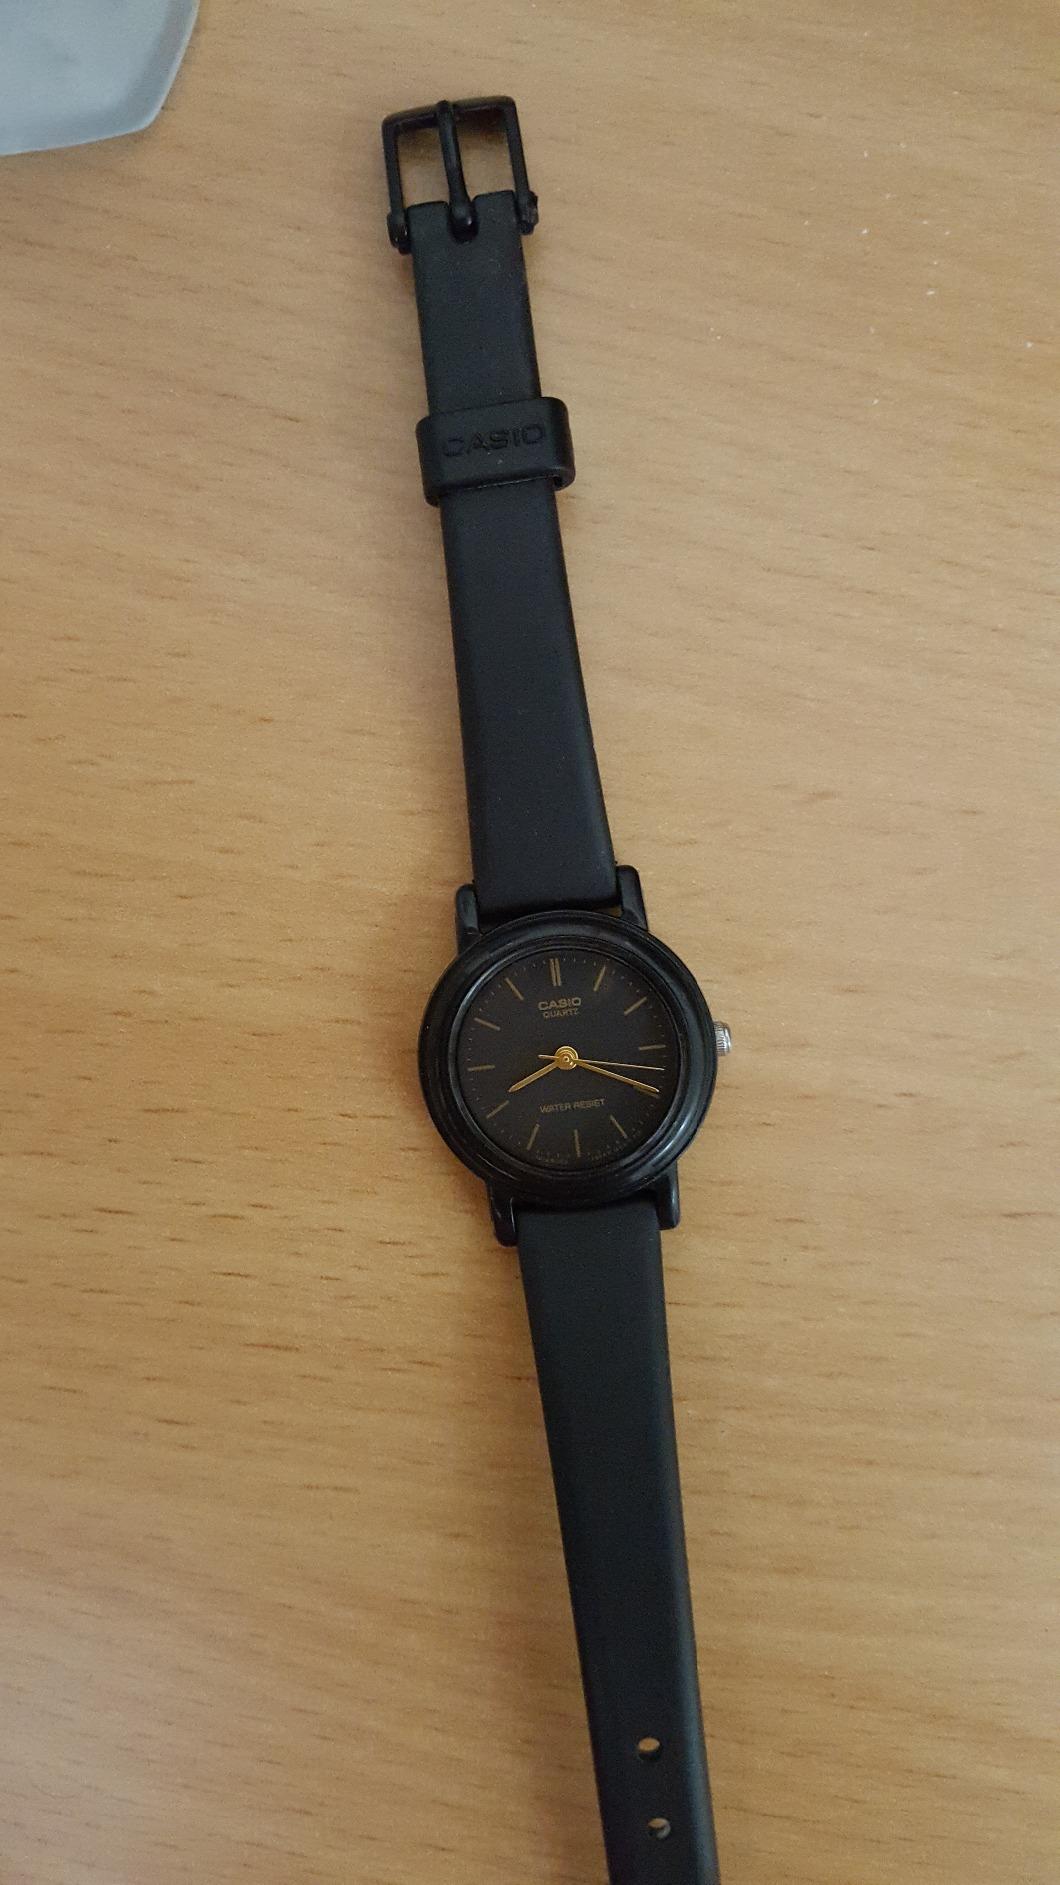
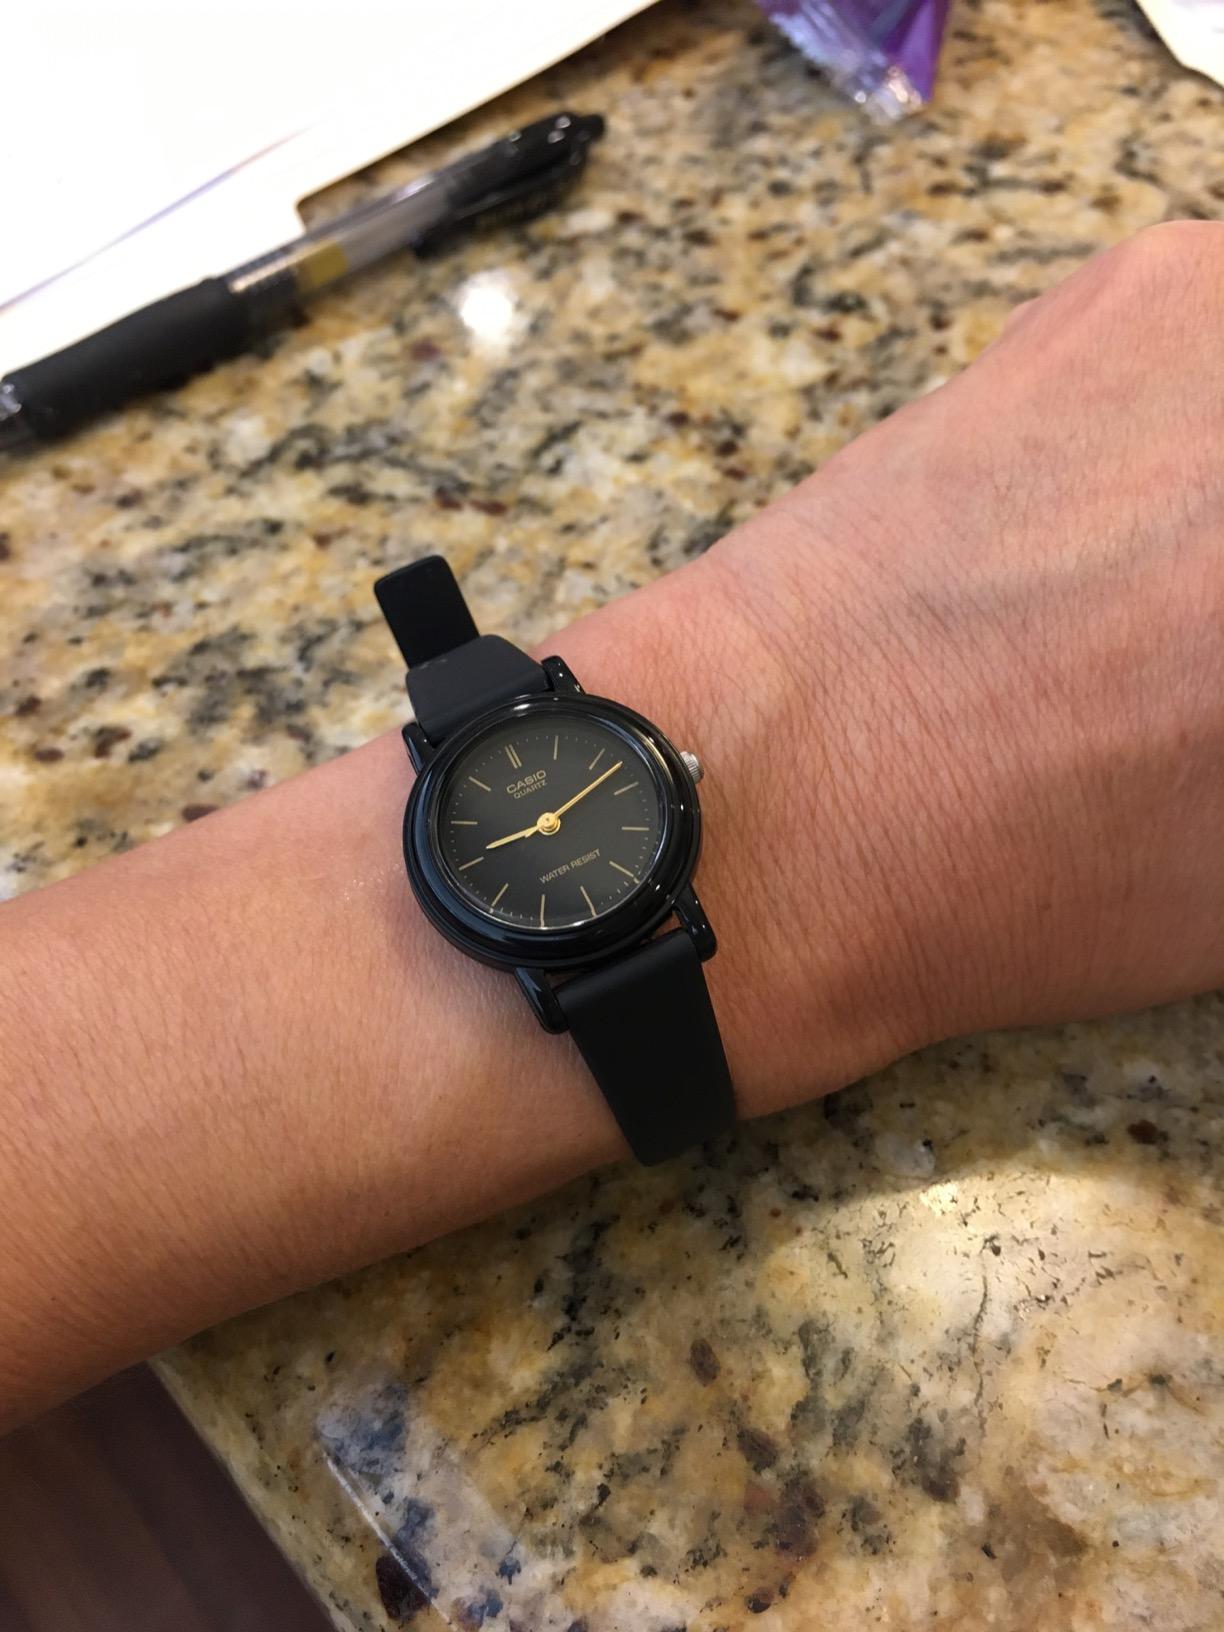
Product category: accessories_watch
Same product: yes